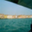
Label: sea